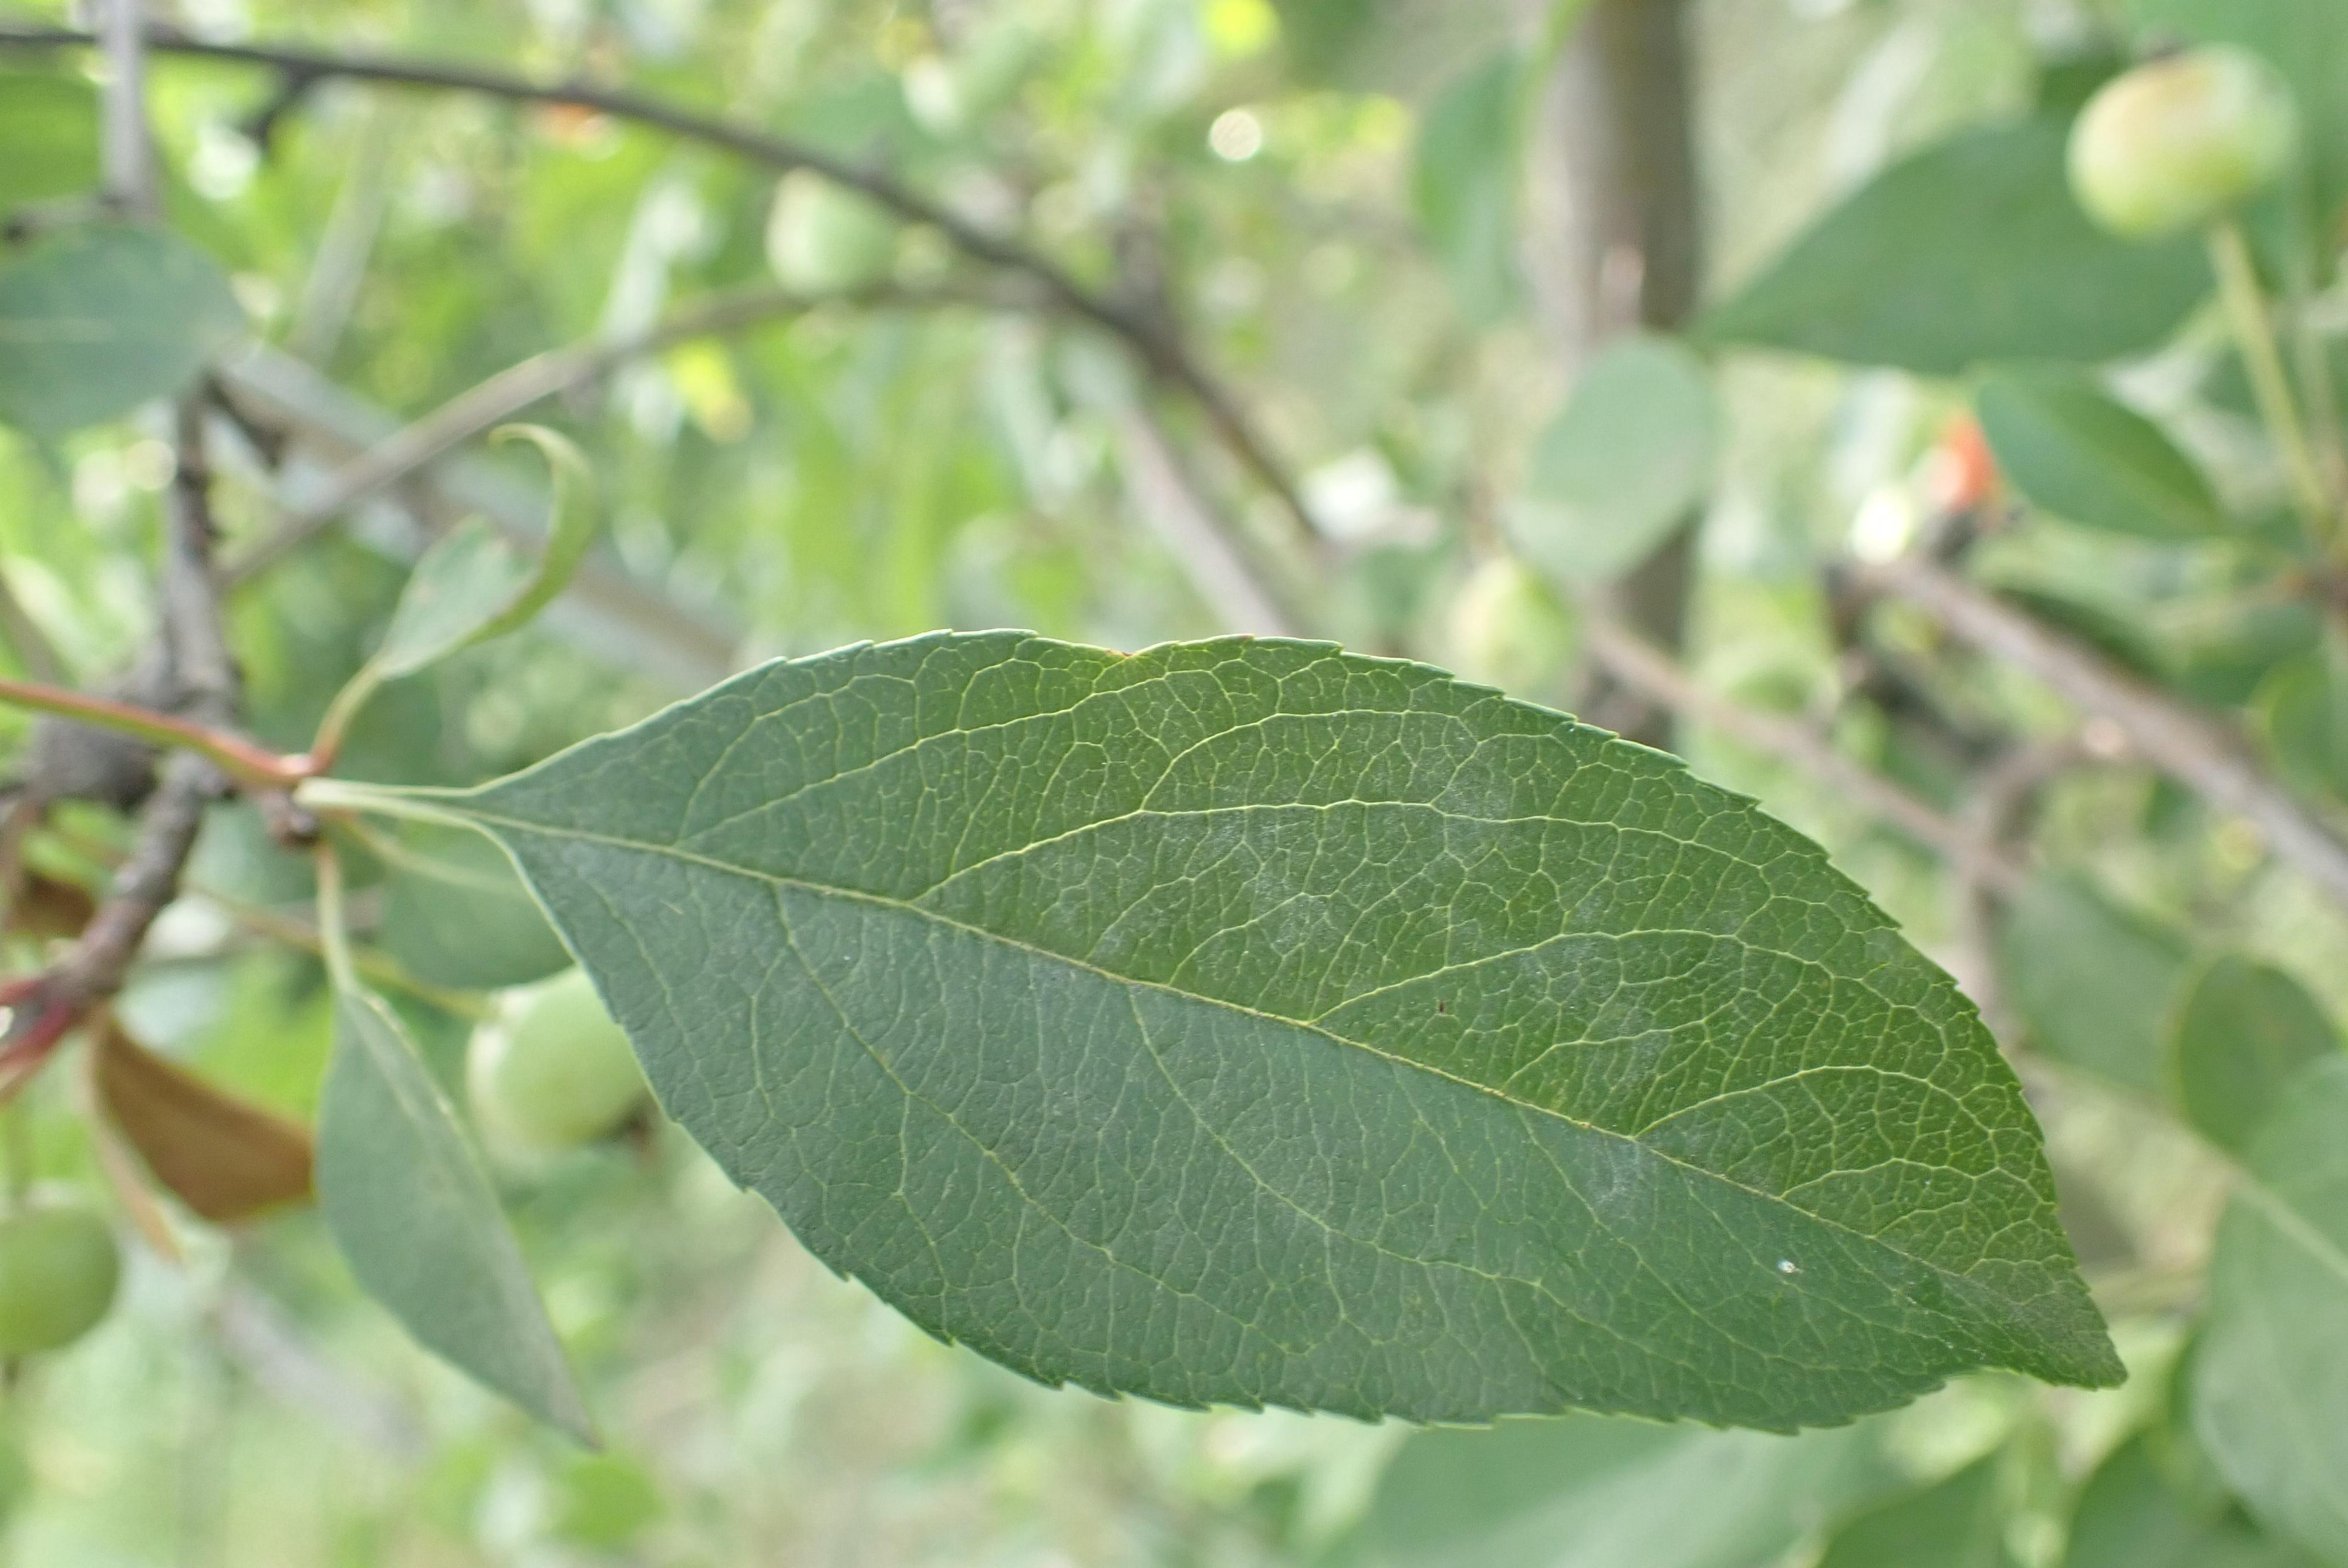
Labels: powdery_mildew